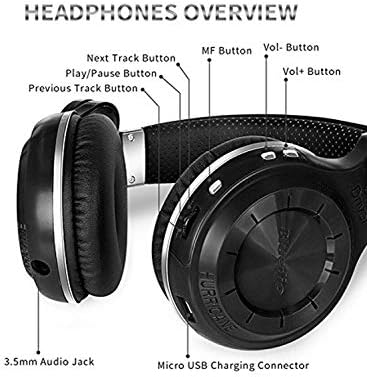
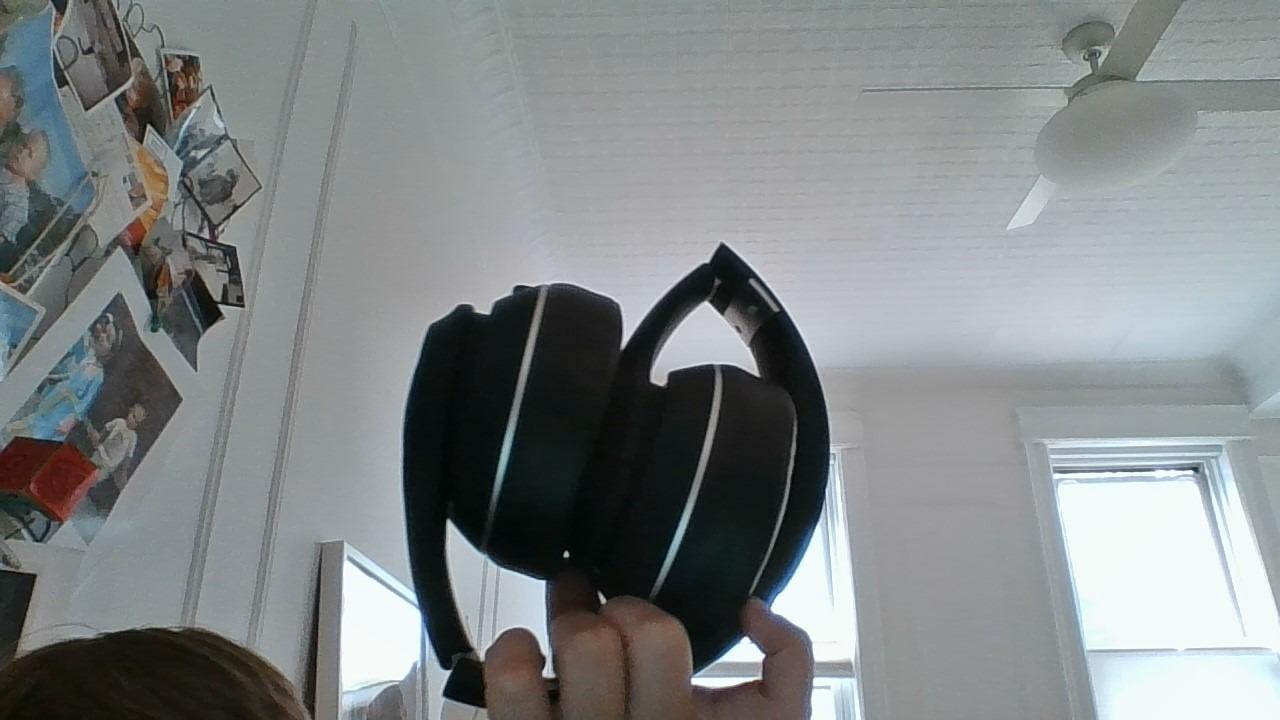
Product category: headphones
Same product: no